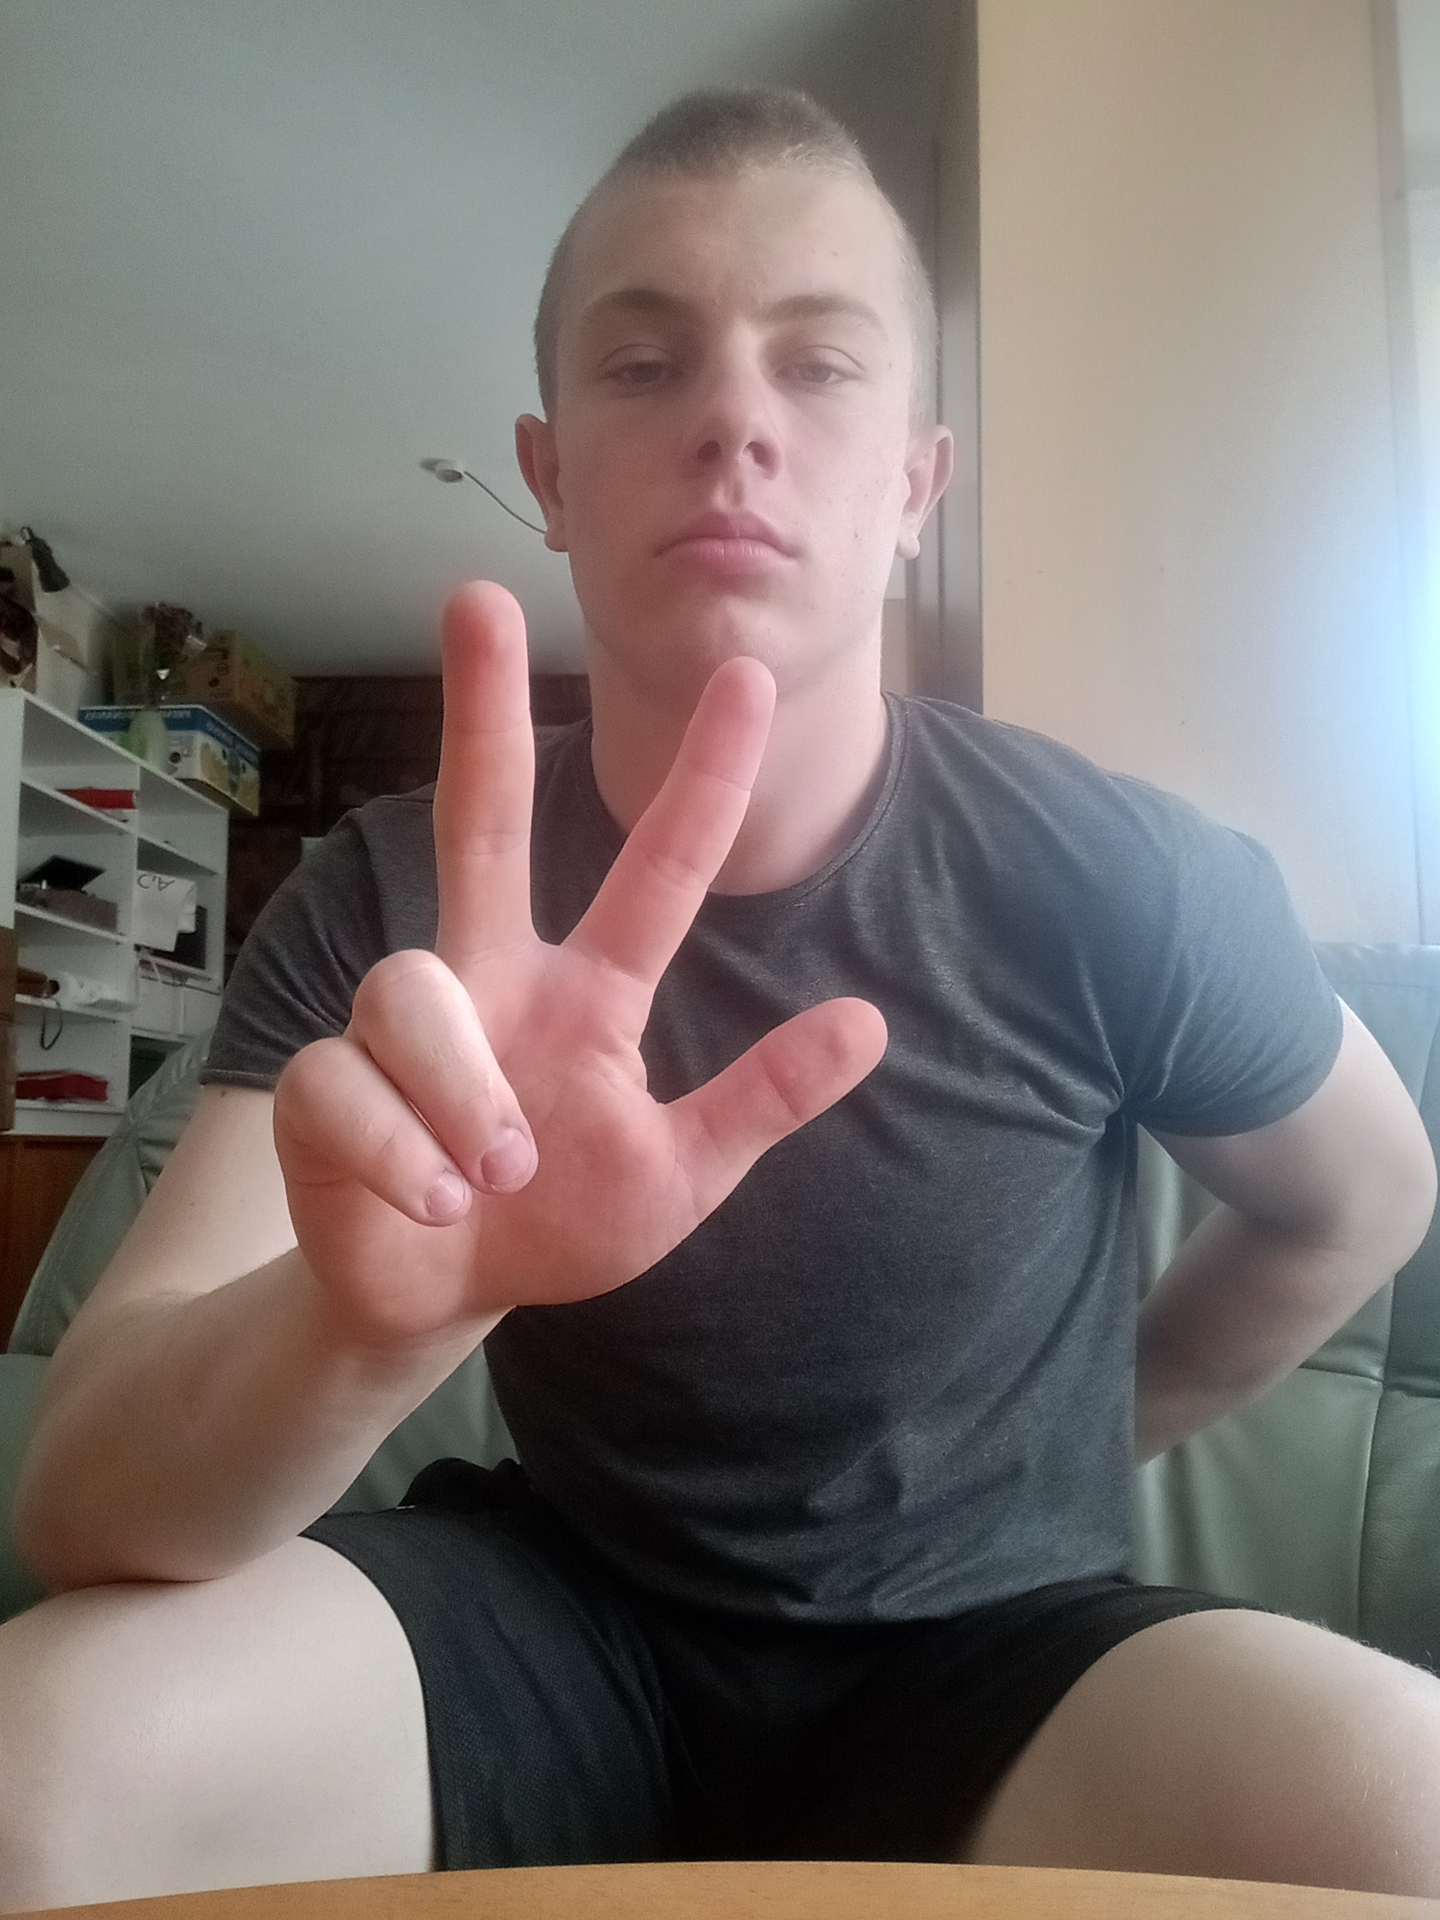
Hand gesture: three2